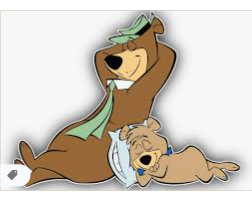
Portrait style: Cartoon Portrait